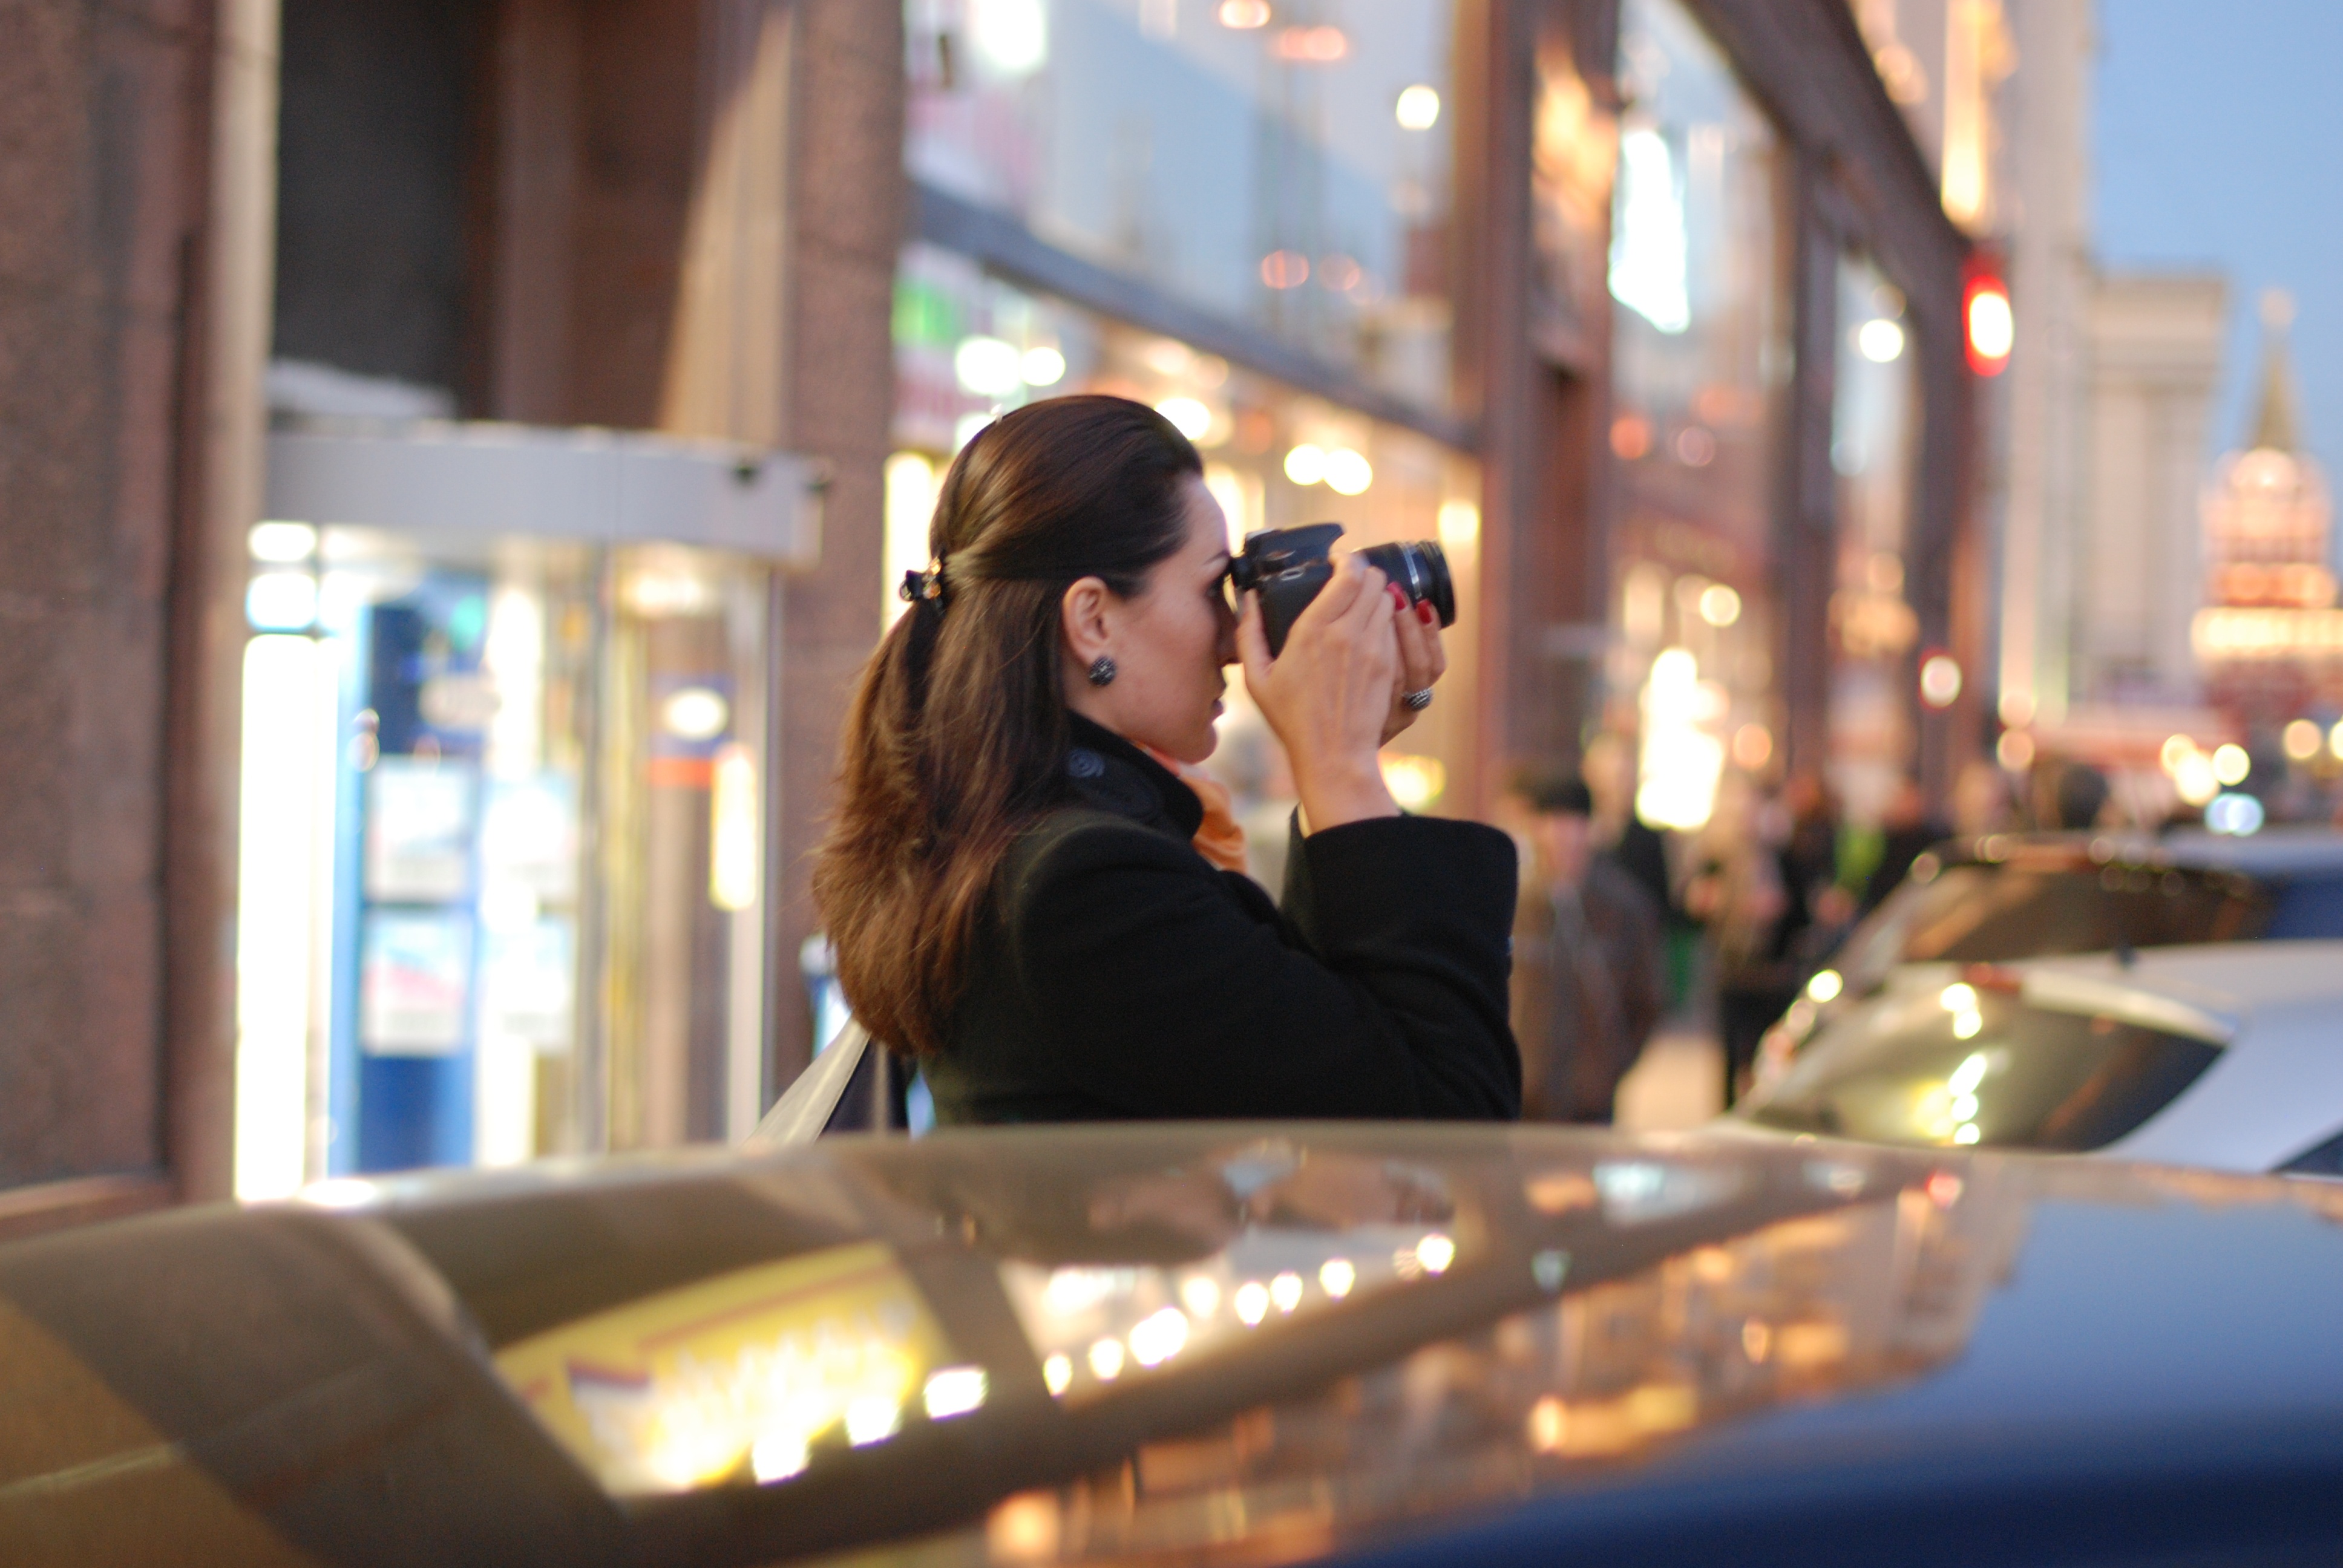
people, girl, woman, street, city, evening, nikon, lady, ceremony, candid, girls, 50mm, women, moscow, nikkor, russia, d80, afsnikkor50mmf14g, platinumheartaward, moskau, nikond80, moscou, f14g, 50mmf14g, interaction